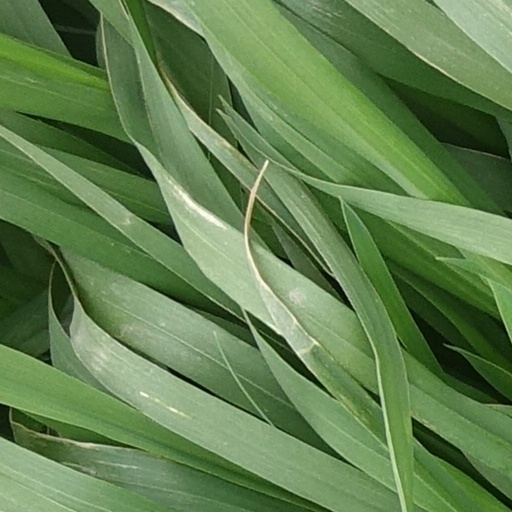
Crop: wheat